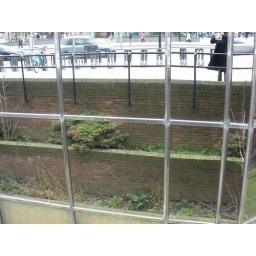
view from the street of nature reflected in the glass of an office block, junction with Hampstead Road